Treponema pallidum

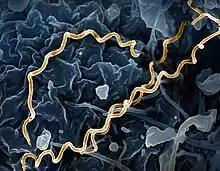
Electron micrograph image of "T. pallidum", highlighted in gold.

"Treponema pallidum" is a helically shaped bacterium with high motility consisting of an outer membrane, peptidoglycan layer, inner membrane, protoplasmic cylinder, and periplasmic space. It is often described as gram-negative, but its outer membrane lacks lipopolysaccharide, which is found in the outer membrane of other gram-negative bacteria. It has an endoflagellum (periplasmic flagellum) consisting of four main polypeptides, a core structure, and a sheath. The flagellum is located within the periplasmic space and wraps around the protoplasmic cylinder. The peptidoglycan layer interacts with the endoflagellum which may aid in motility. "T. pallidum"'s outer membrane has the most contact with host cells and contains few transmembrane proteins, limiting antigenicity, while its cytoplasmic membrane is covered in lipoproteins. The outer membrane's treponemal ligands' main function is attachment to host cells, with functional and antigenic relatedness between ligands. The genus "Treponema" has ribbons of cytoskeletal cytoplasmic filaments that run the length of the cell just underneath the cytoplasmic membrane.